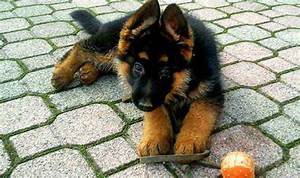
Label: cane